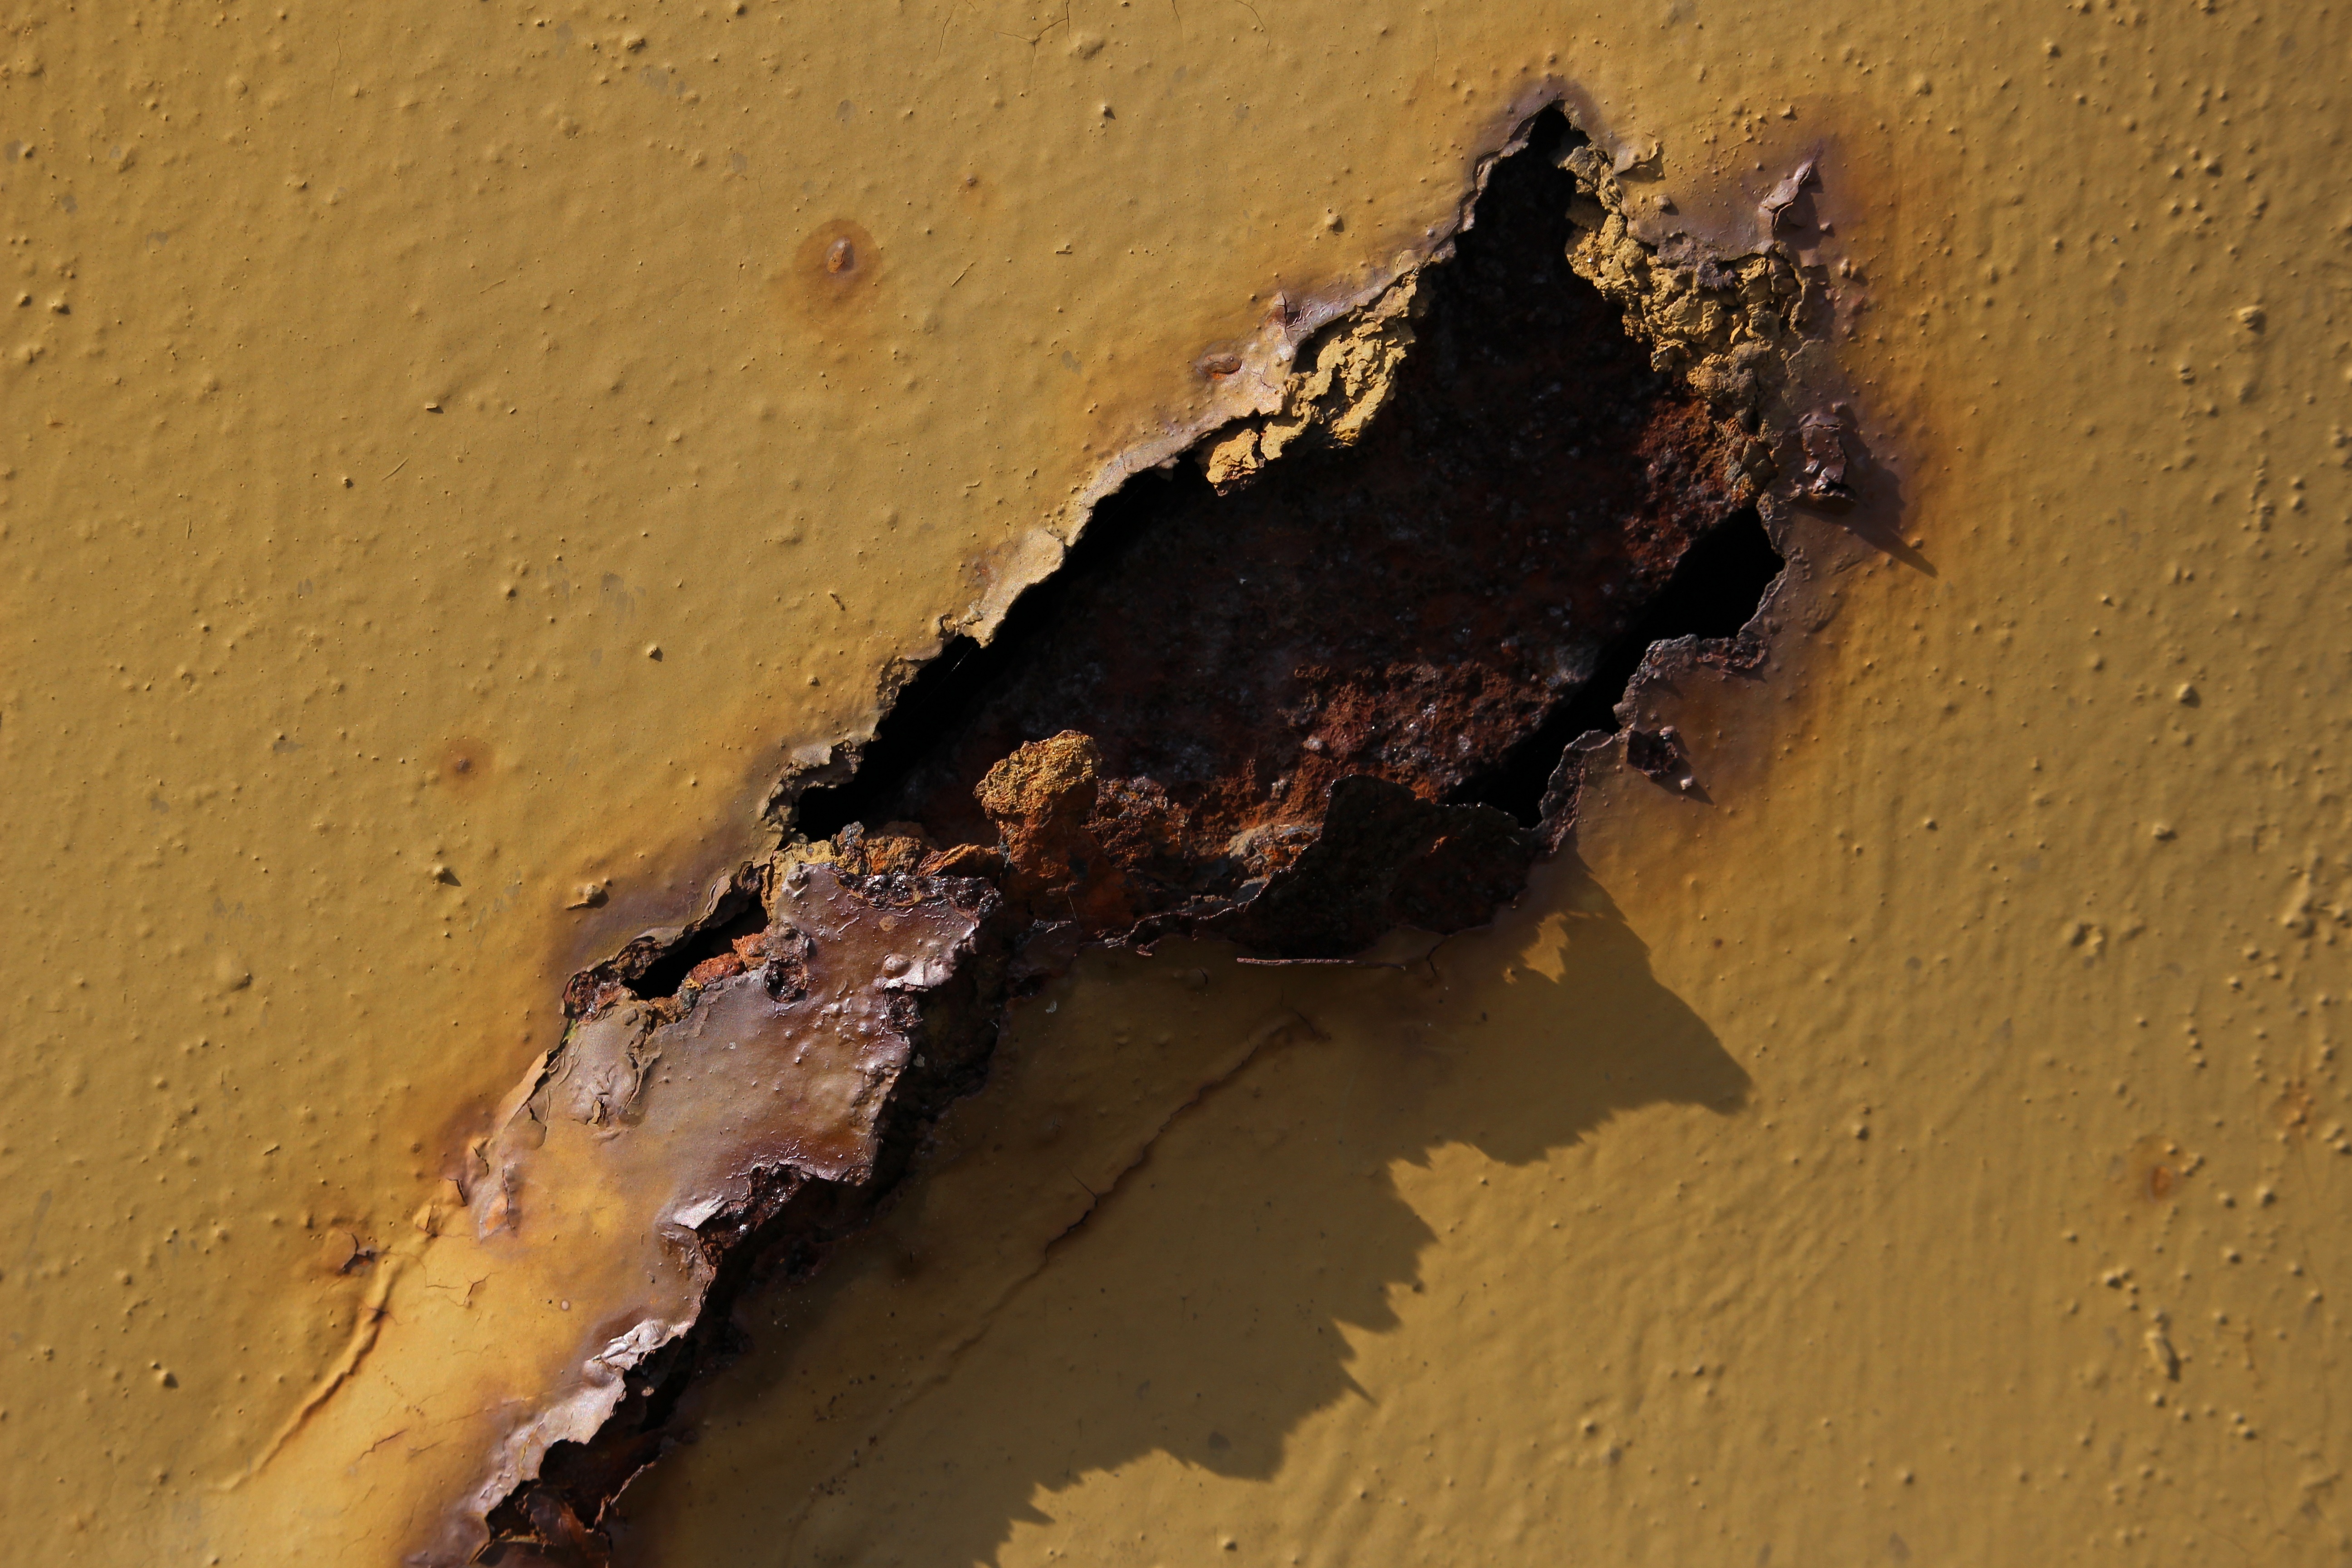
rock, wood, antique, texture, old, insect, metal, soil, material, weathered, sheet, geology, rusted, stainless, corrosion, macro photography